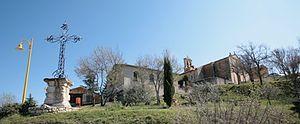
Gargas est une commune française située dans le département de Vaucluse, en région Provence-Alpes-Côte d'Azur.